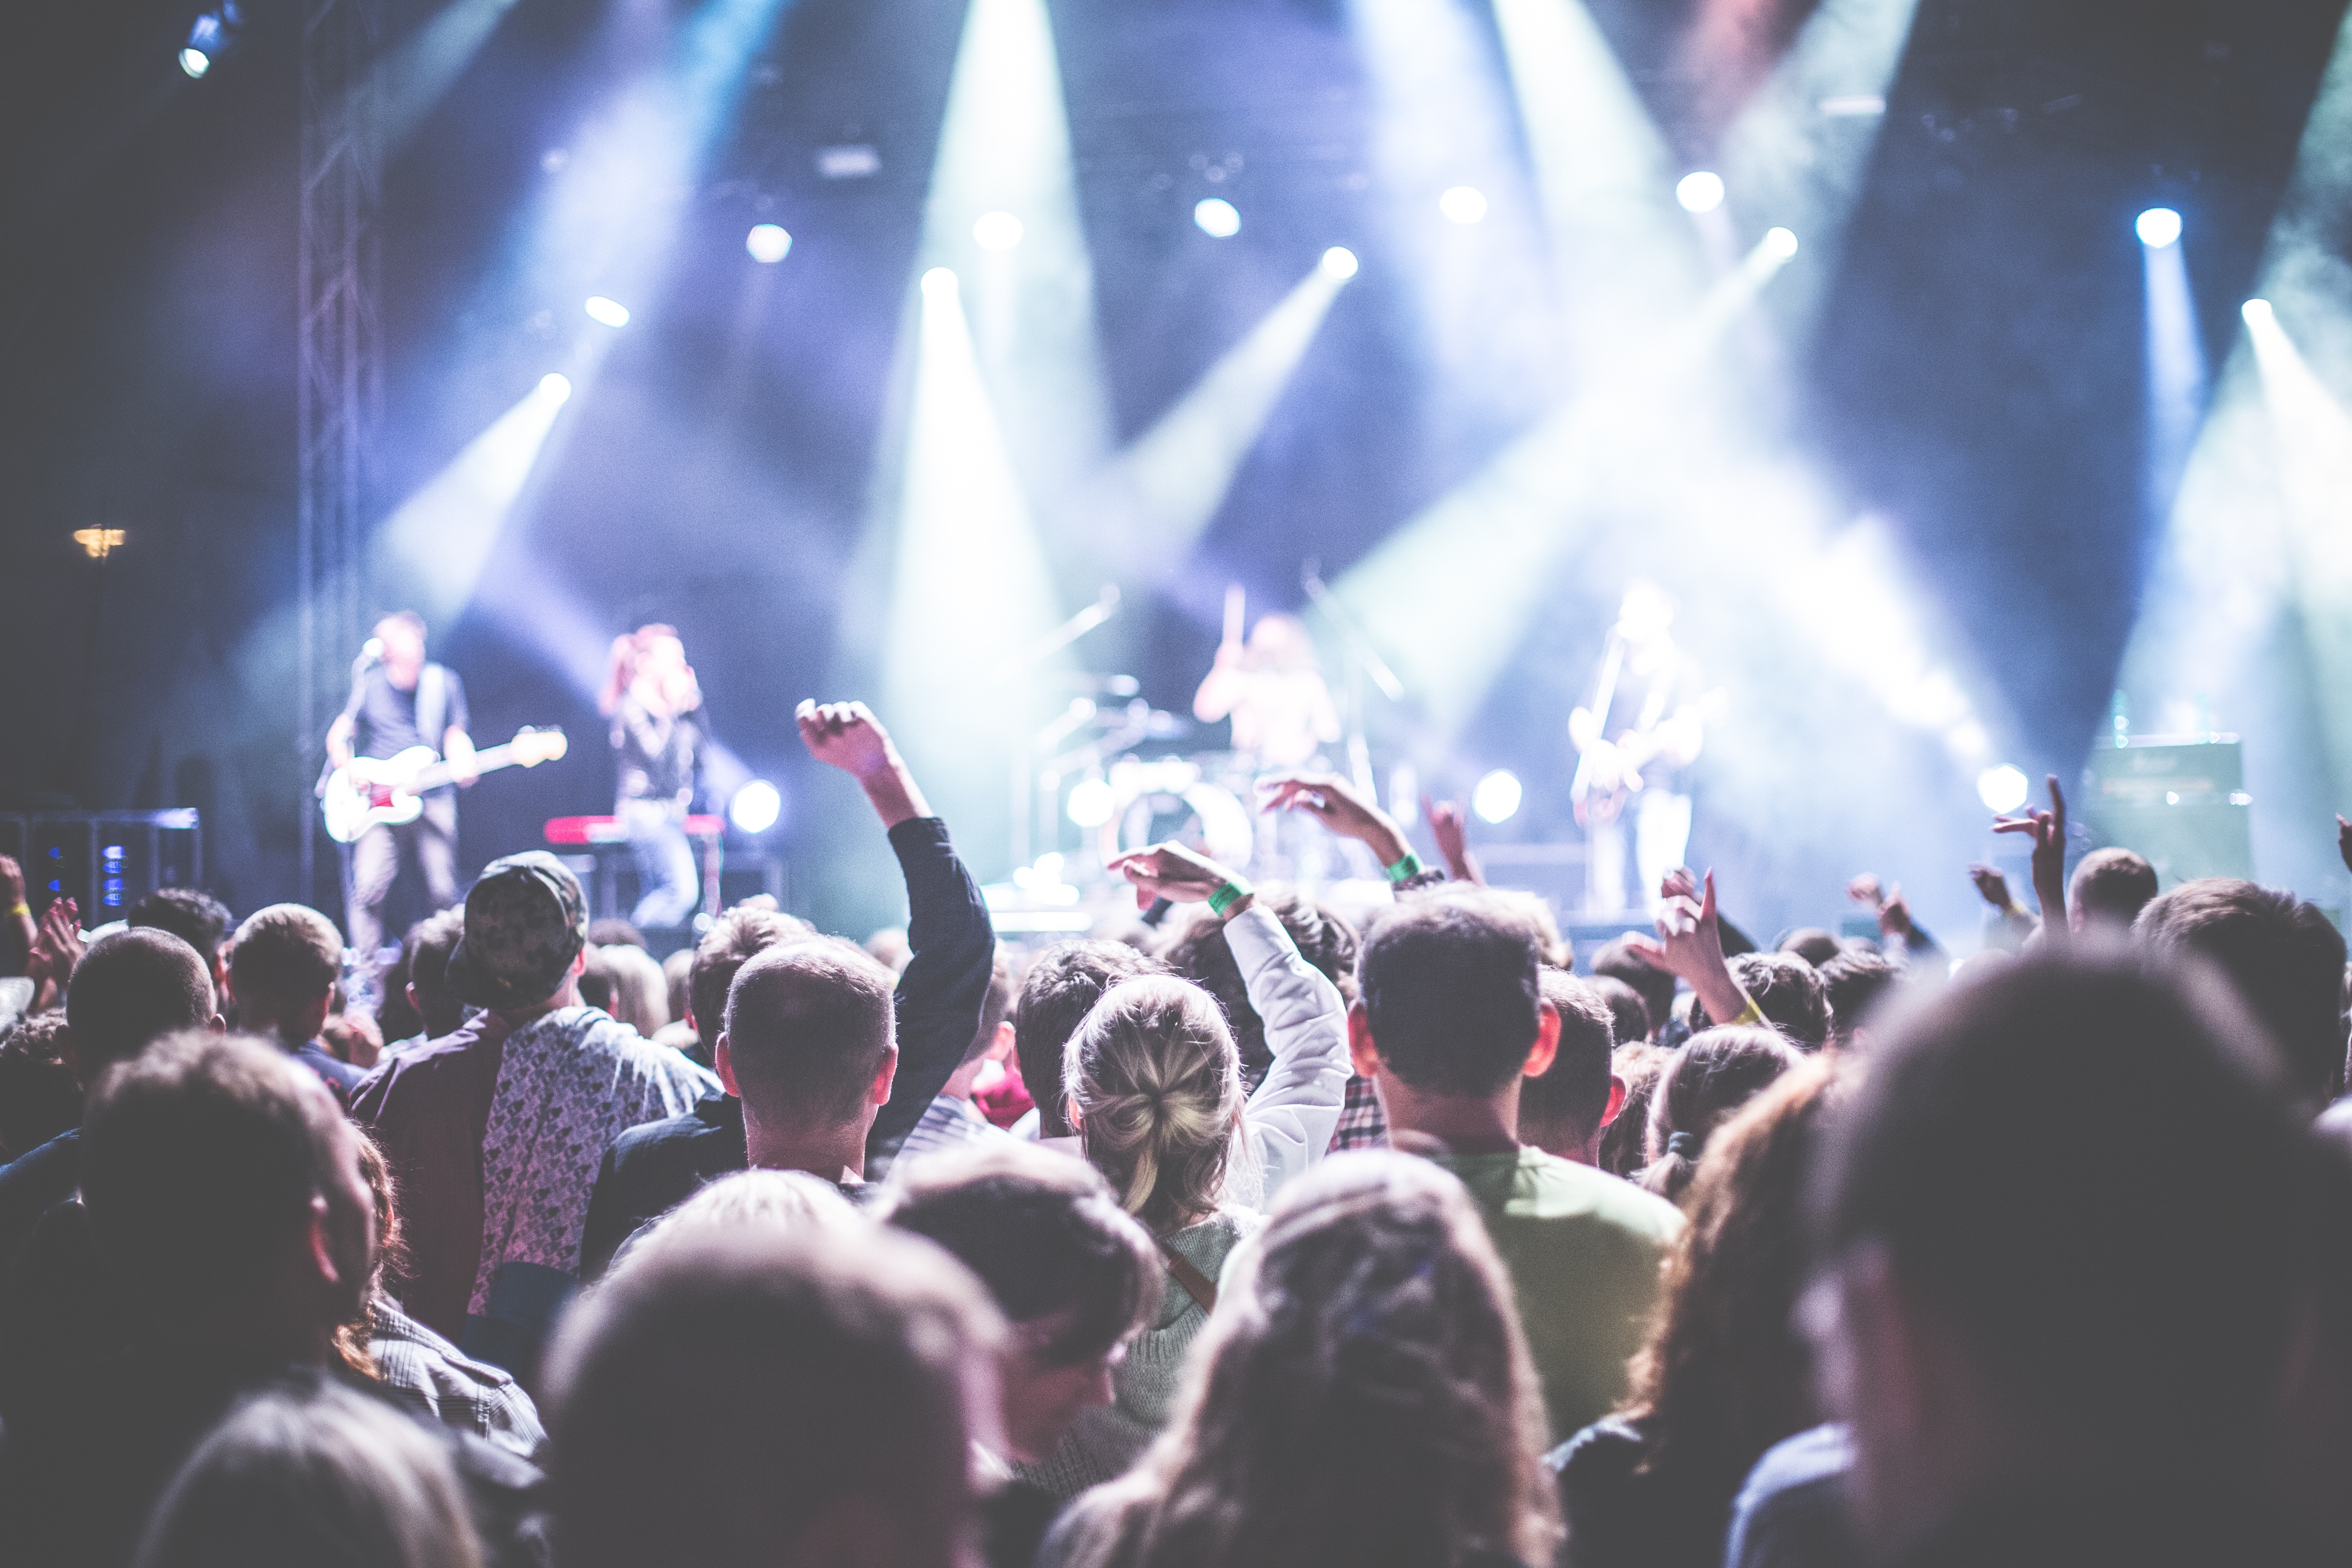
music, people, crowd, celebration, concert, singer, band, audience, musician, festival, lights, stage, performance, party, night time, event, entertainment, performing arts, rock concert